Monika Sosnowska

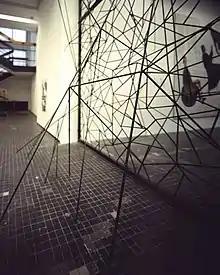
Monika Sosnowska – "Krata" (Grate), 2009. Installed at the entrance to the Museum of Modern Art, Warsaw

In 2003 she took part in the 50th Venice Biennale, contributing The Corridor to the Arsenale exhibition "Clandestine", curated by Francesco Bonami. Sosnowska created an architectural intervention that was also an optical illusion. Her institutional-looking corridor appeared to stretch far into the distance and it was only upon entering it that the viewer realized that the space became narrower and lower, making it impossible to reach the doors at the end and remain upright.